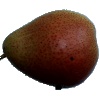
Label: Pear Forelle 1